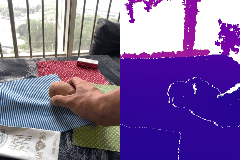
Label: potato